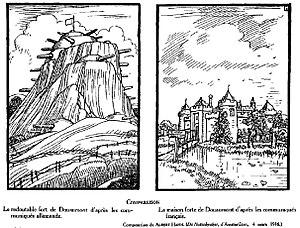
Caricature néerlandaise sur les communiqués de la prise de Douaumont, «
La place fortifiée de Verdun est une place forte centrée sur la ville de Verdun, dans l'Est de la France. Appelée camp retranché de Verdun à partir de la fin du XIXᵉ siècle, elle prend en août 1915 le nom de région fortifiée de Verdun, en englobant les forts du rideau des Hauts de Meuse.
Le fort de Douaumont, appelé brièvement fort Gérard, est un ouvrage fortifié situé dans la commune de Douaumont-Vaux, dans la commune déléguée de Douaumont. Il s'agit d'un des forts de la place forte de Verdun, faisant partie du système Séré de Rivières.